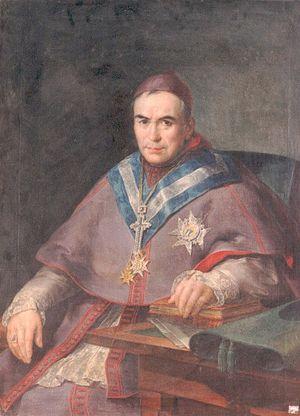
Jaume Creus i Martí, est né à Mataró, le 20 juin 1760 et mort à Tarragone le 17 septembre 1825. C'est un religieux et homme politique catalan. Il étudia au Séminaire de Barcelone, où il fut ensuite professeur, puis exerça à la Garriga. Après son doctorat en théologie à l'Université de Cervera, il obtient la chaire de chanoine à la Seu d'Urgell.